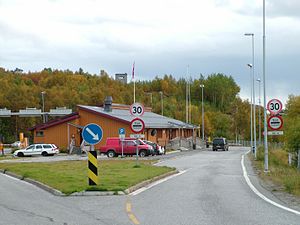
Storskog (Norge)
Storskog, norsk grænsekontrolpunkt.
Storskog er et grænsekontrolpunkt på den norsk-russiske grænse på Europavej 105, det eneste langs landegrænsen mellem Norge og Rusland. Den norske grænsestation ligger i Sør-Varanger kommune. Grænsestationen åbnede i 2003. I maj 2012 blev det muligt for beboere nær grænsen at skaffe grænseboerbevis, som gav ret til fri rejse over grænsen uden yderligere visum, hvilket førte til øget trafik. I februar 2013 passerede 22347 grænsen, 34% flere end i februar 2012.